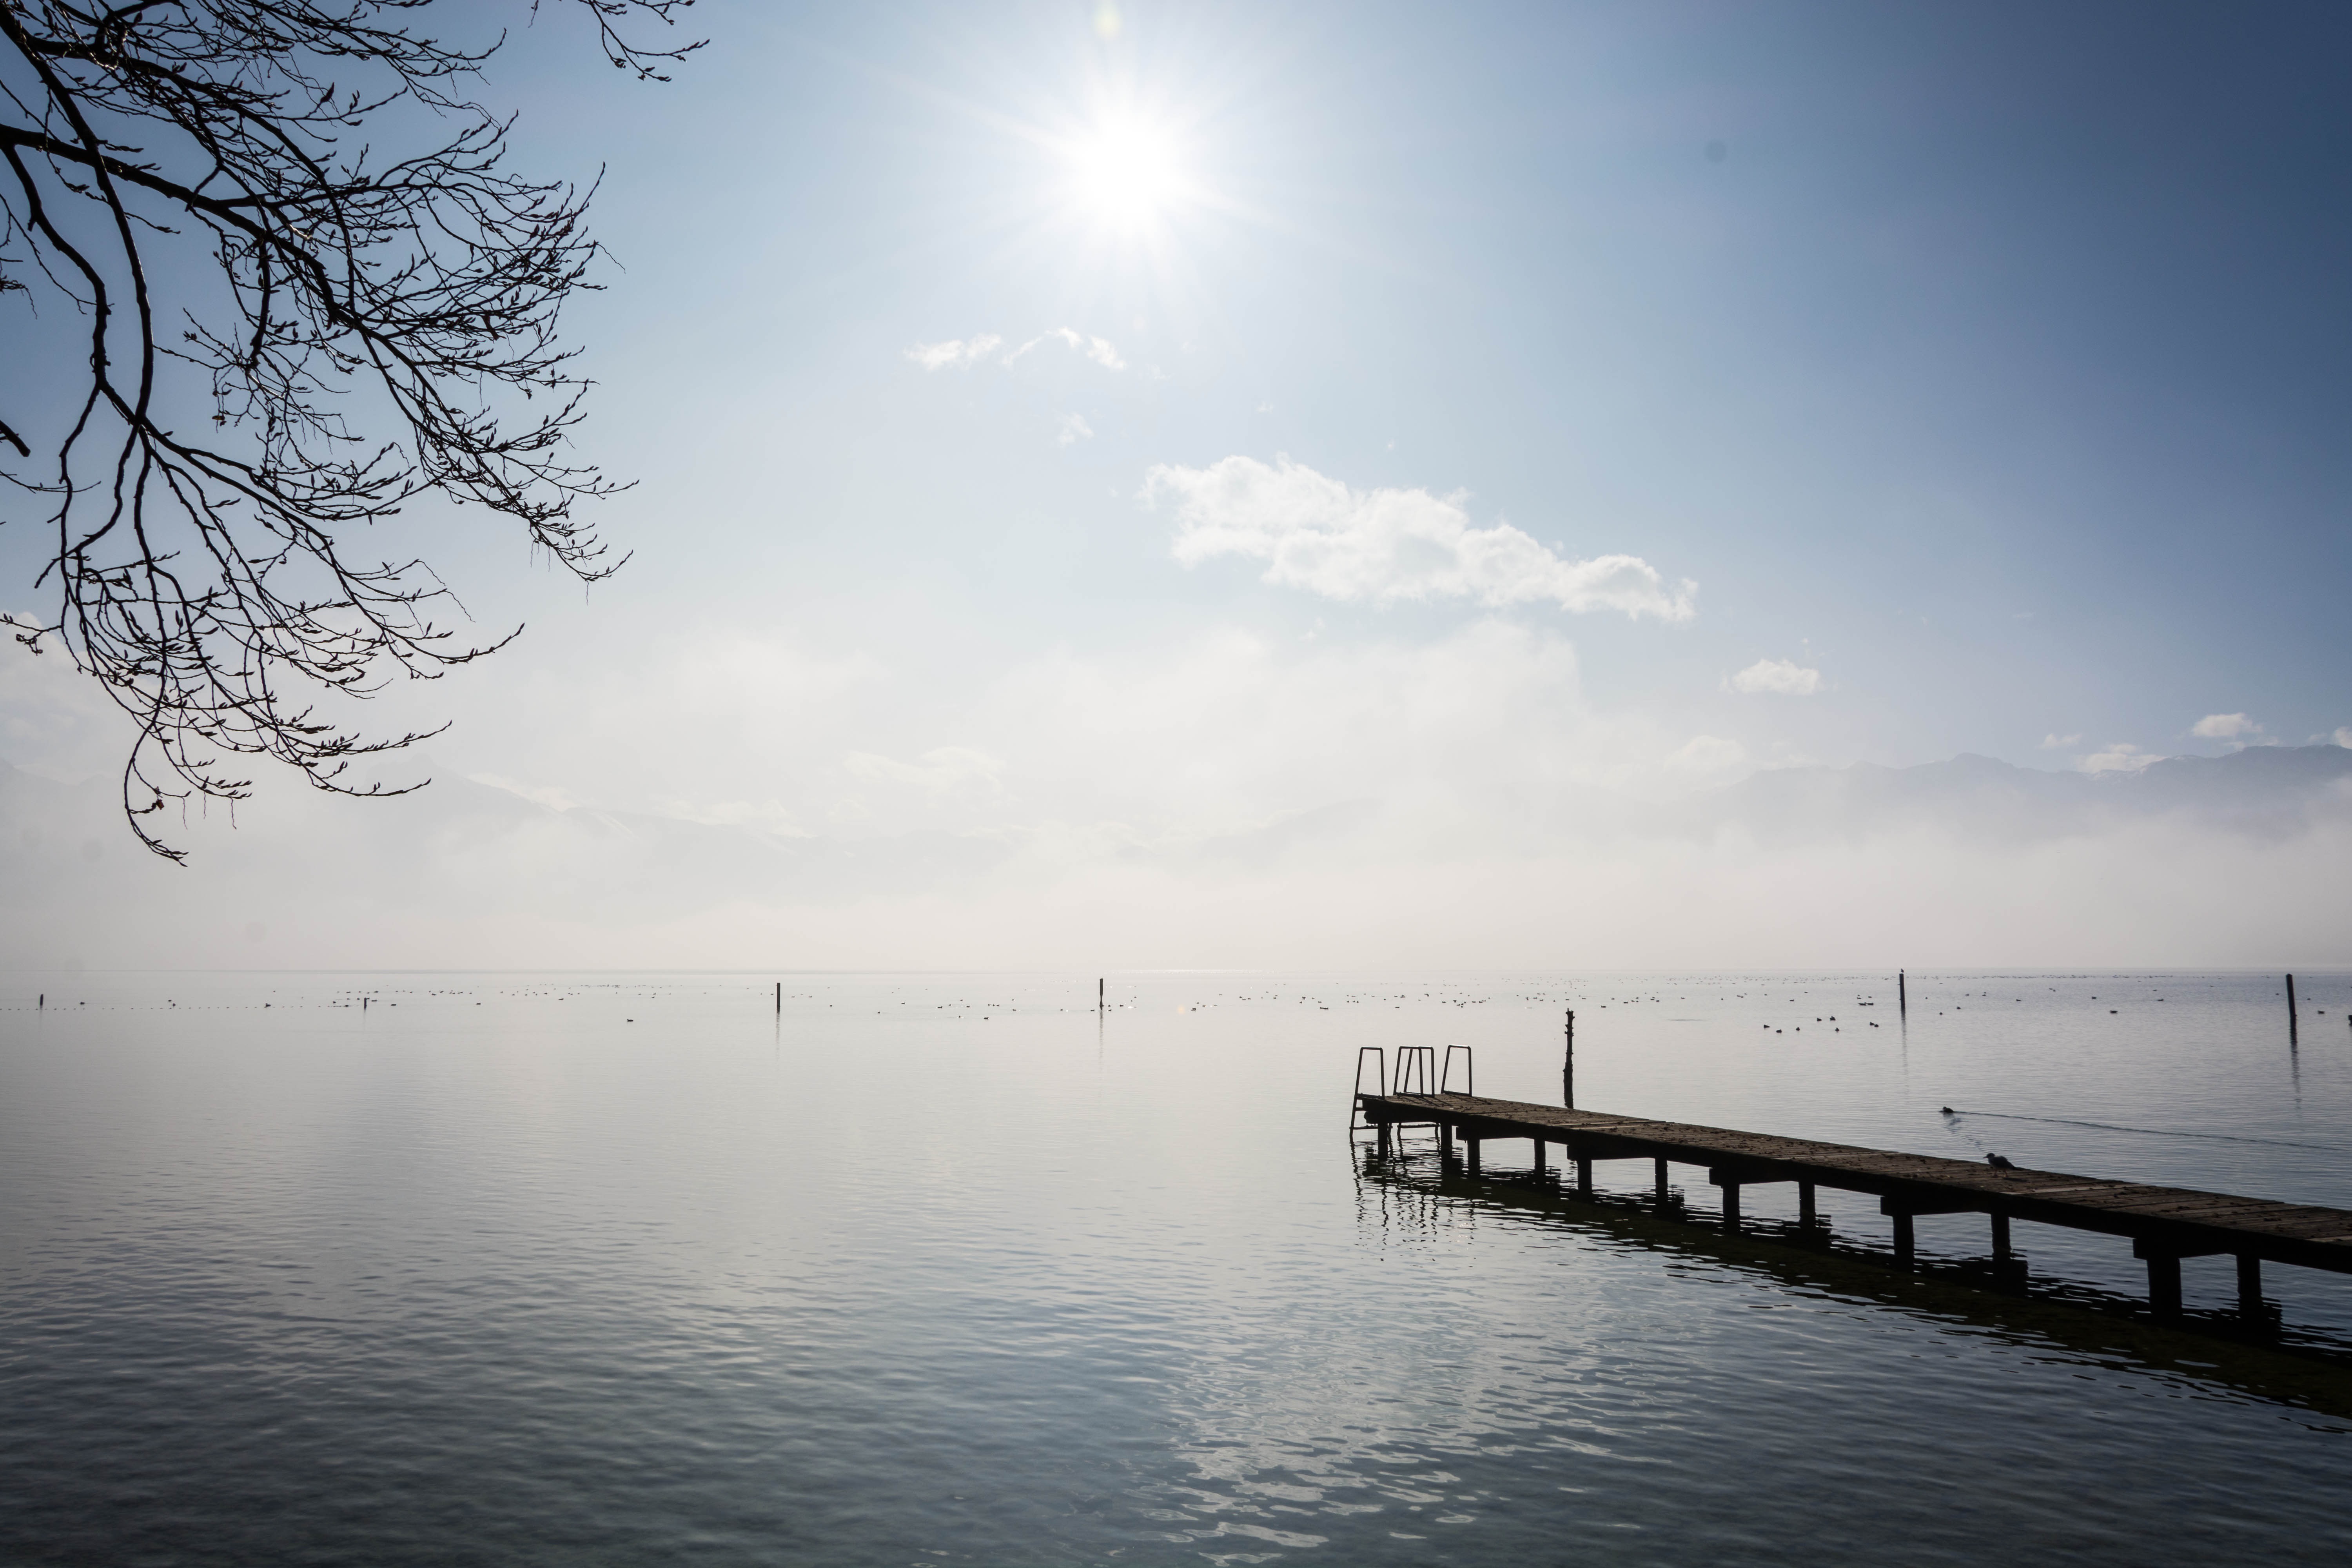
landscape, sea, tree, water, nature, ocean, horizon, branch, mountain, cold, winter, light, post, cloud, sky, wood, sun, fog, sunrise, sunset, mist, bridge, sunlight, morning, shore, lake, dawn, dusk, web, evening, railing, reflection, alpine, rest, body of water, austria, mountains, icy, branches, quiet, mirroring, sunbeam, traunstein, gmunden, traunsee, wooden posts, atmospheric phenomenon, tuscany park